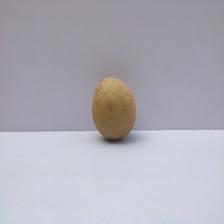
Size: Medium